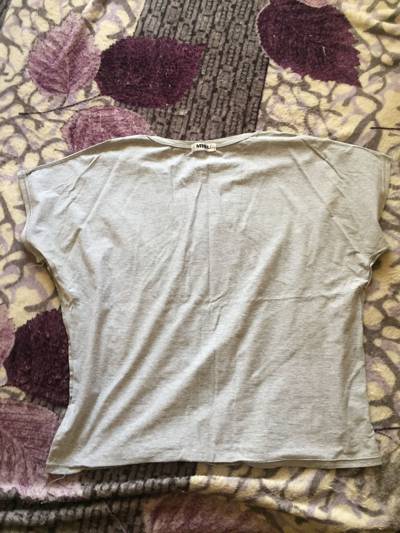
Waste category: clothes